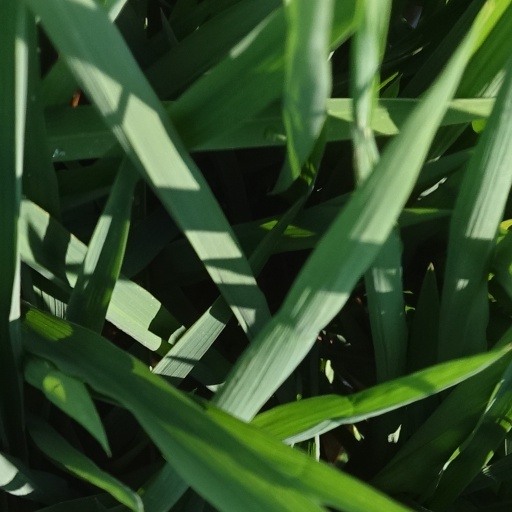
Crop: rice